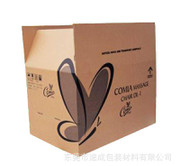
Label: cardboard